Le docteur Ox

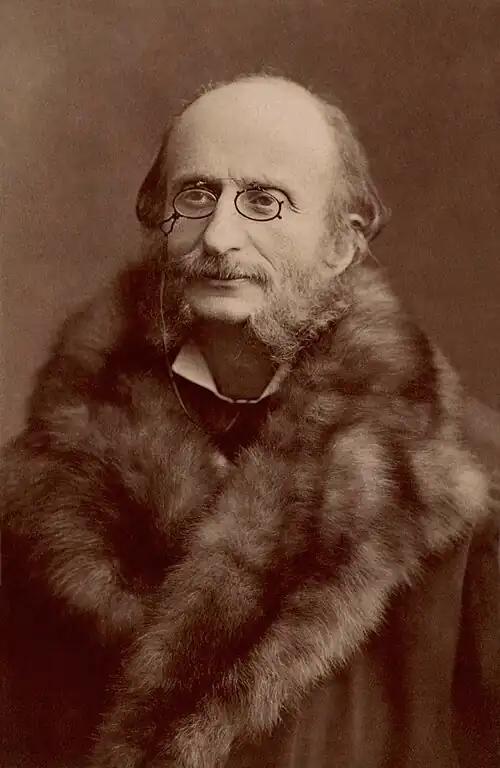
Jacques Offenbach by Nadar, c. 1860s

Le docteur Ox is an opéra bouffe in three acts and six tableaux of 1877 with music by Jacques Offenbach. The French libretto was by Arnold Mortier and Philippe Gille, adapted from the 1872 short story "Une fantaisie du docteur Ox" by Jules Verne.